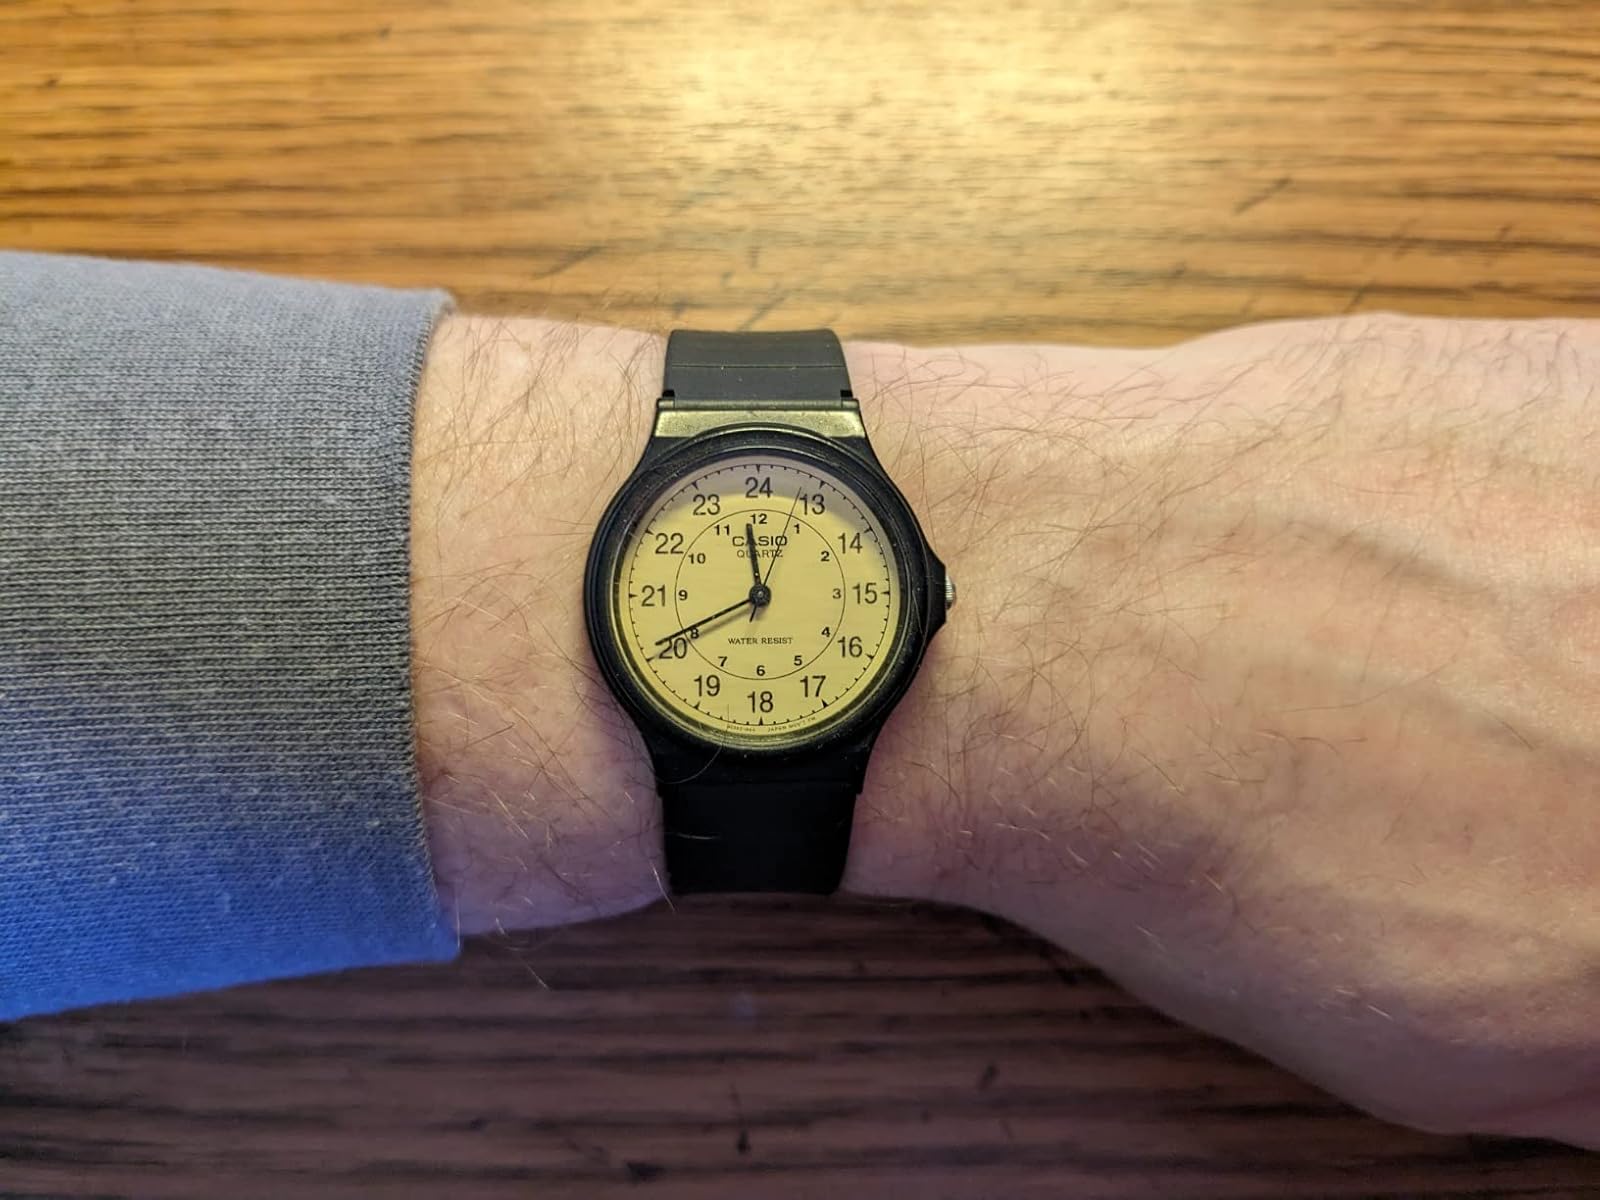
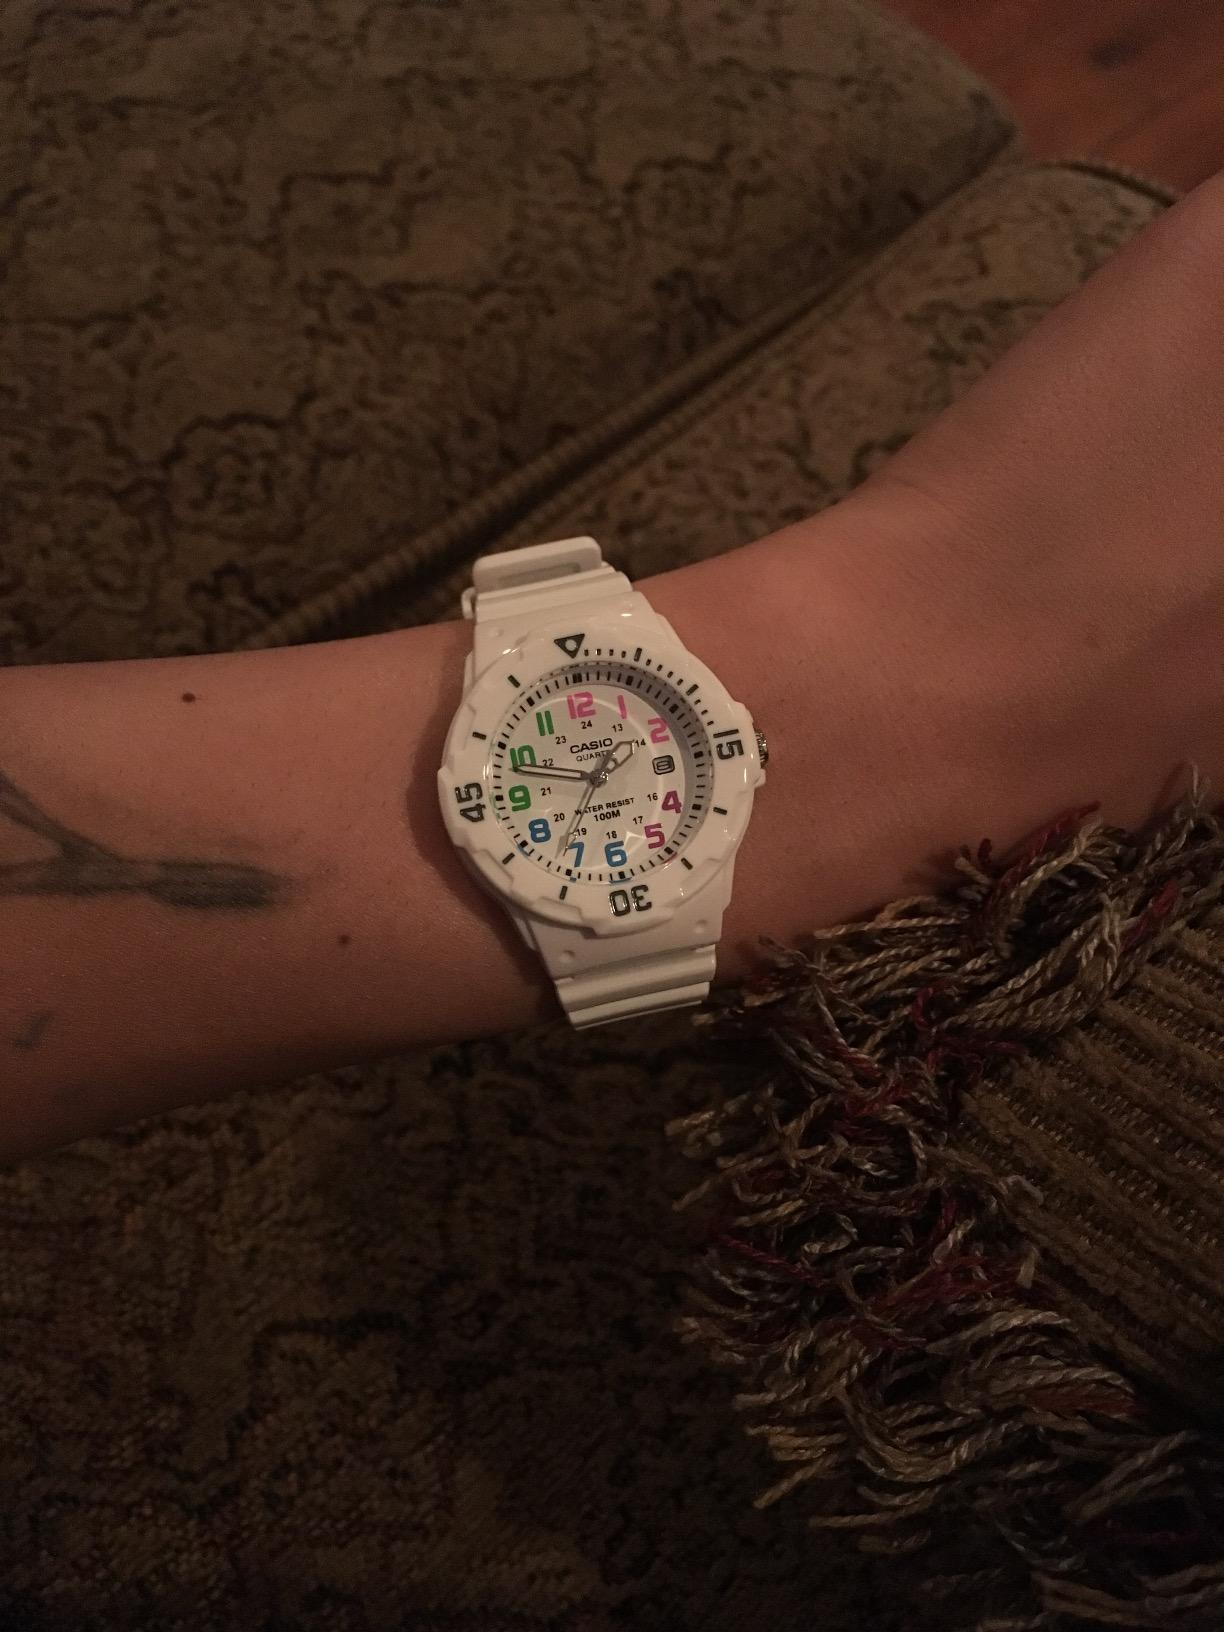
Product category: accessories_watch
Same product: no